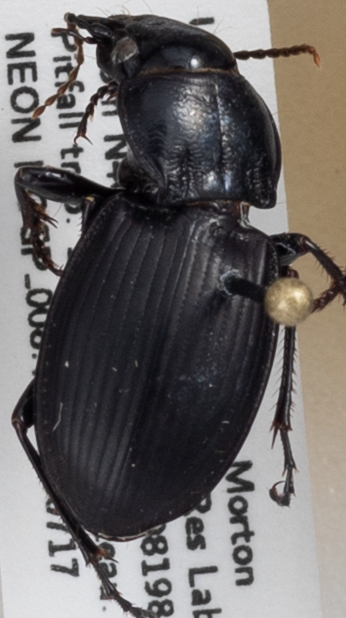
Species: Cyclotrachelus torvus
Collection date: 2018-07-17
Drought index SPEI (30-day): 1.22
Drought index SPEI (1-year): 0.47
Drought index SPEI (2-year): -0.24